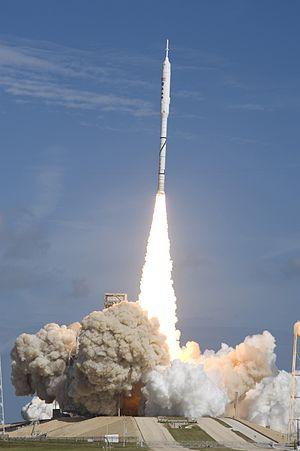
Cette page présente un récapitulatif des événements qui se sont produits pendant l'année 2009 dans le domaine de l'astronautique.